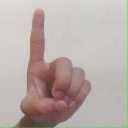
अक्षर: ड